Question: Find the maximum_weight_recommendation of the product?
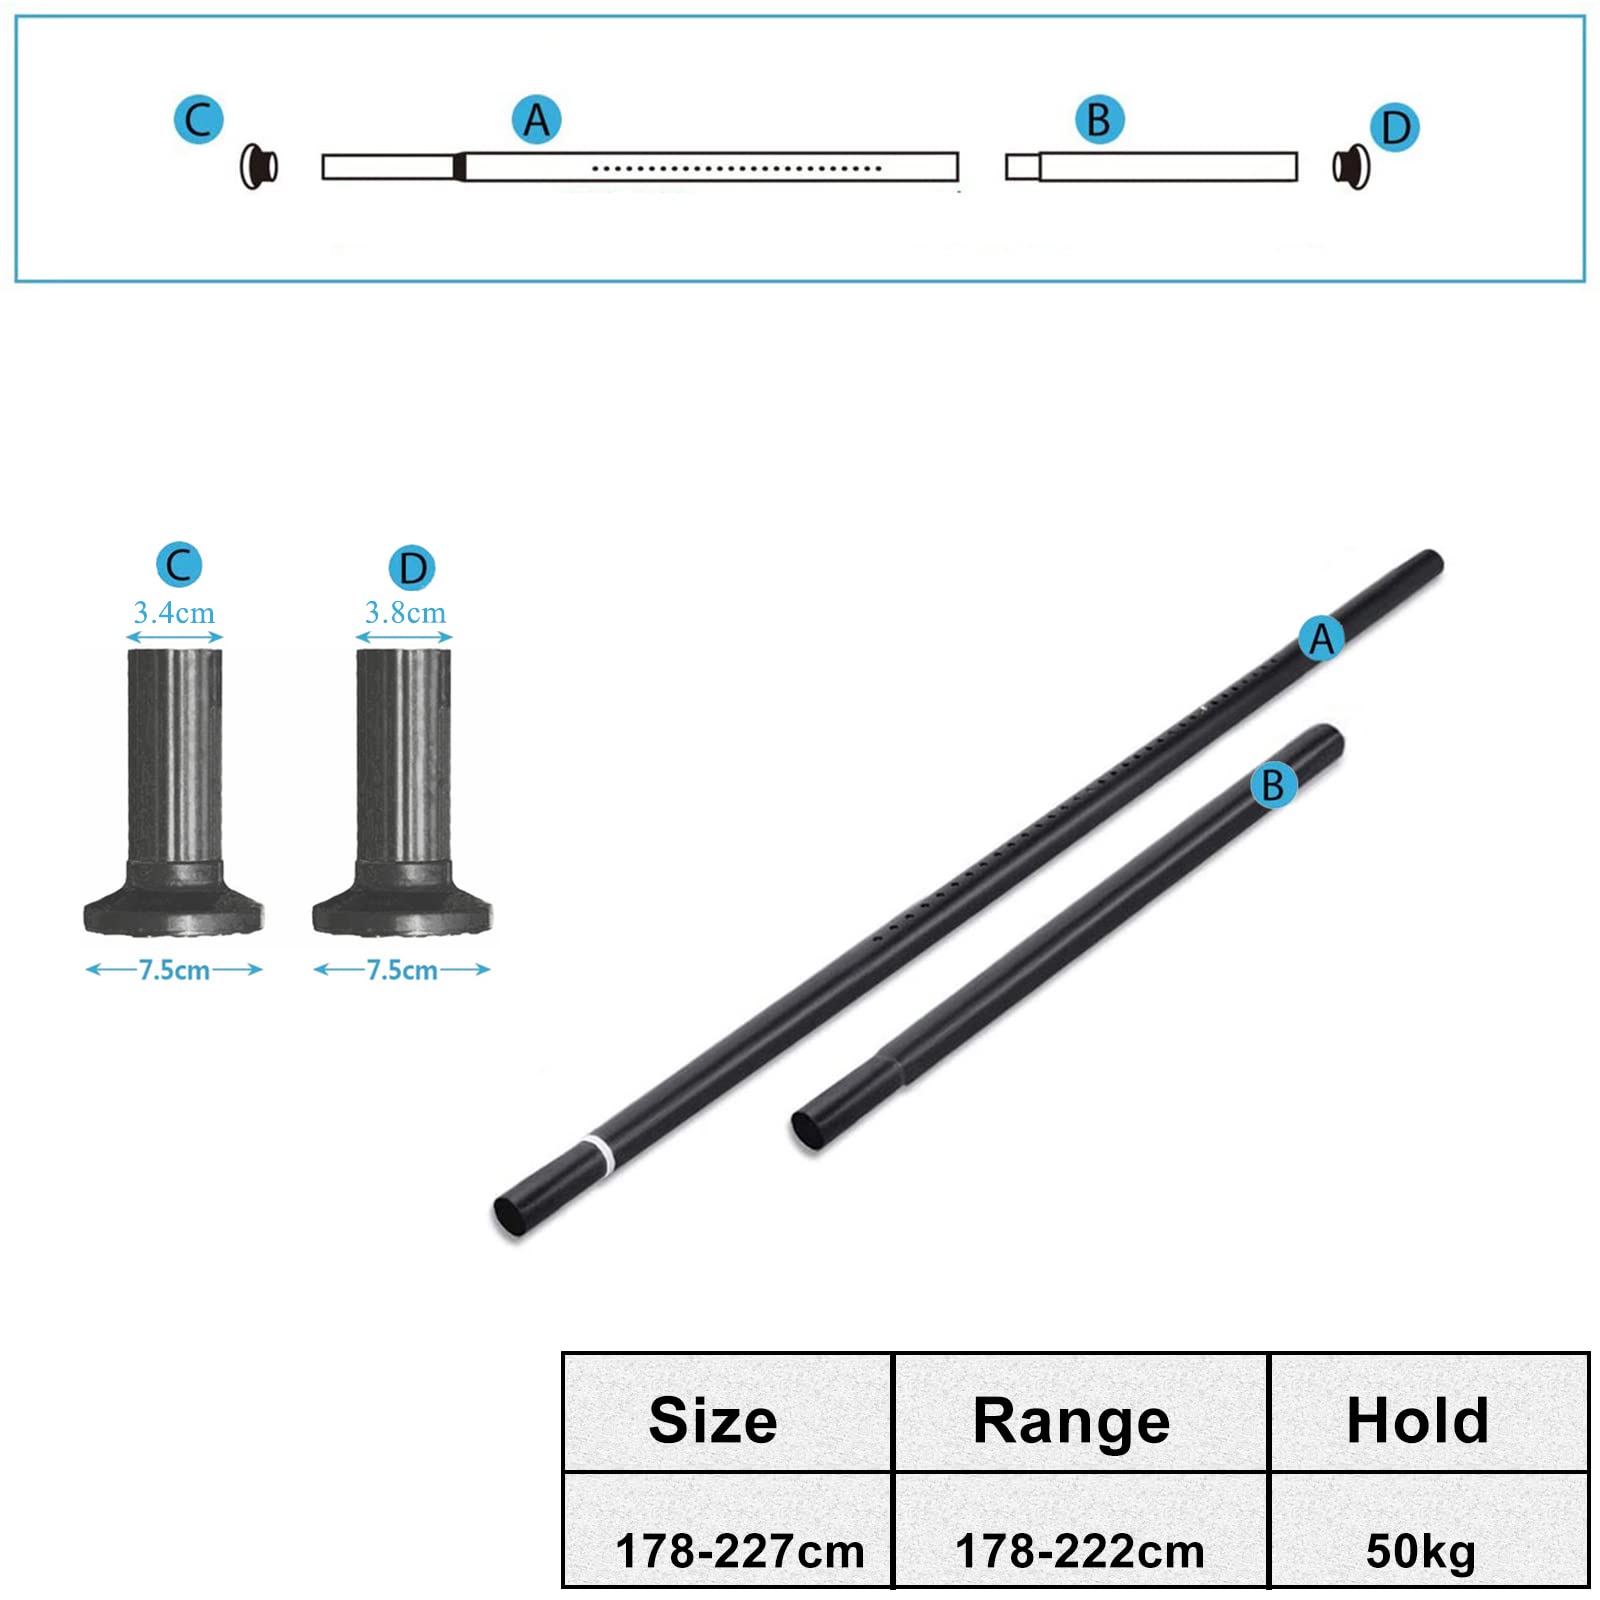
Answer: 50 kilogram